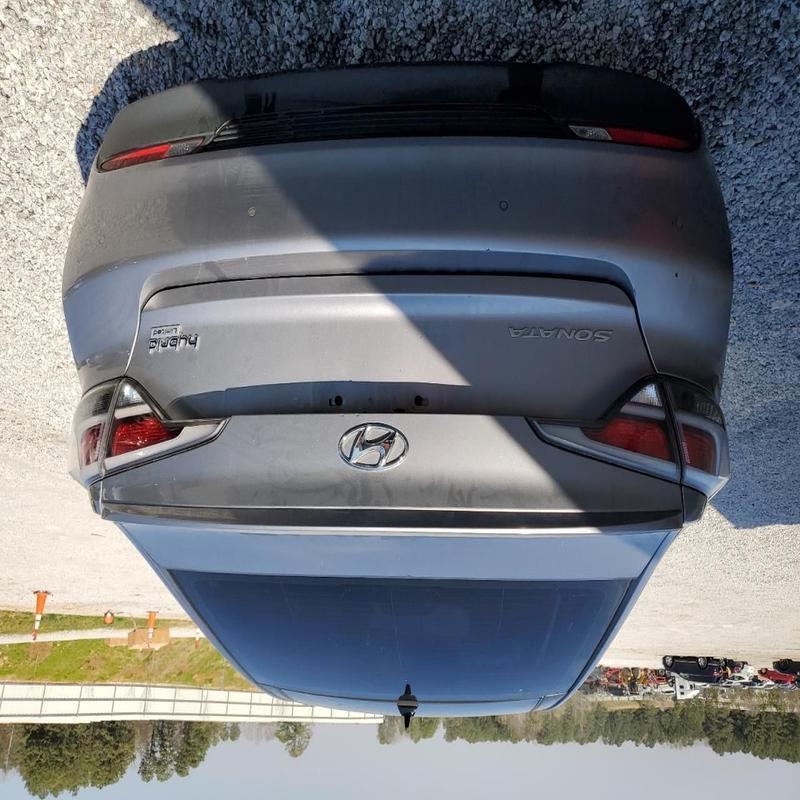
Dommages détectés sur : plaque d'immatriculation arrière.
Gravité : majeur